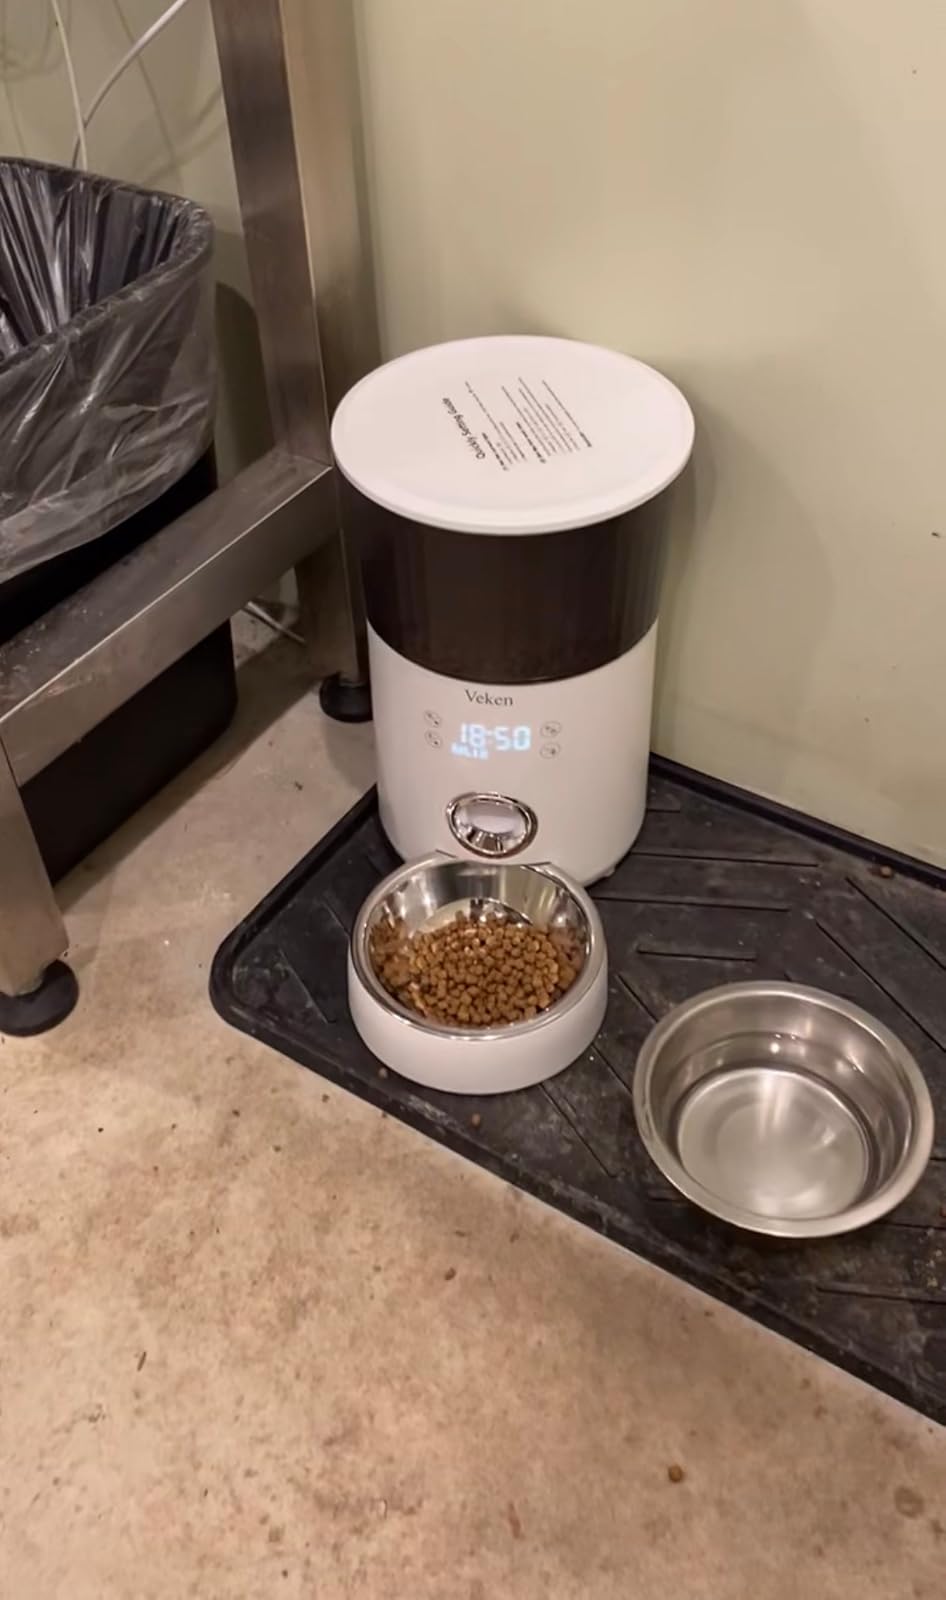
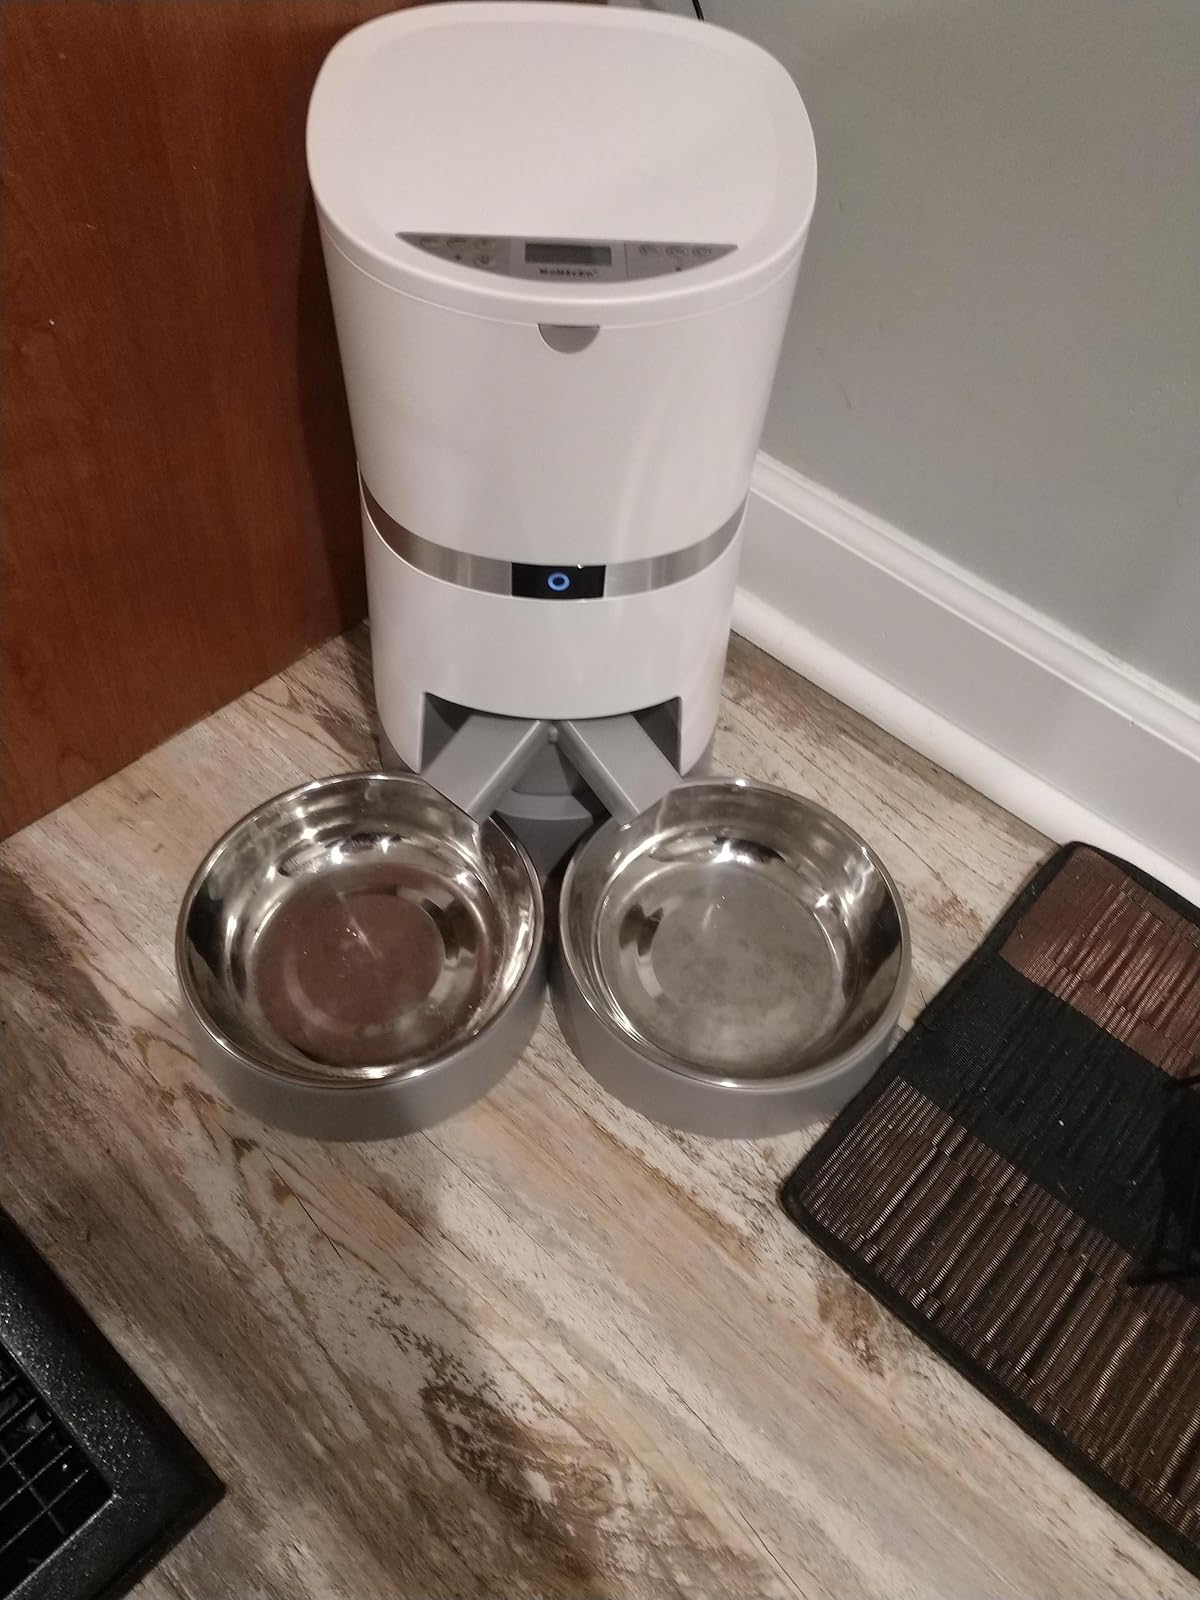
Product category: items_feeder
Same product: no